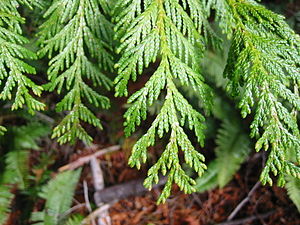
Kæmpethuja
"Kæmpe-Thuja er et højt træ med oprette topskud. Det minder på de fleste områder om Thuja, men adskiller sig ved voksested og størrelse. Kæmpe-Thuja vokser i det vestlige Nordamerika og kan der blive overordentlig højt, måske helt op 90 meter, men mere almindeligt 60-70 m. Her er det et vigtigt tømmertræ der sælges under navnet ""Western redcedar"" eller ""Canadisk cedertræ"". Træet har dog intet at gøre med egentlige cedertræer af slægten Cedrus.